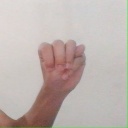
अक्षर: म